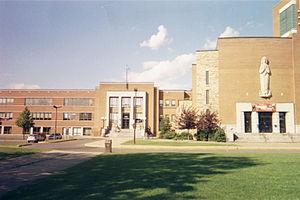
Collège Édouard-Montpetit, vu d'en face sur le chemin Chambly. Photo prise par Utilisateur:ADM le 24 juillet 2005. Licence:
Le Cégep Édouard-Montpetit est un collège d'enseignement général et professionnel situé à Longueuil au Québec, au coin de la Rue de Gentilly et du Chemin de Chambly. L'École nationale d'aérotechnique est un campus du collège situé dans l'arrondissement de Saint-Hubert, près de l'aéroport de Saint-Hubert.